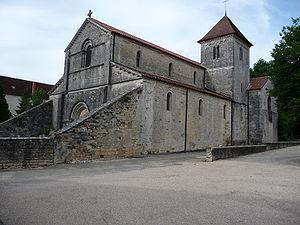
L'église de Courtefontaine dans le Jura (Douzième siècle)
Courtefontaine est une commune française située dans le département du Jura, en région Bourgogne-Franche-Comté.
Cet article recense les monuments historiques du département du Jura, en France.